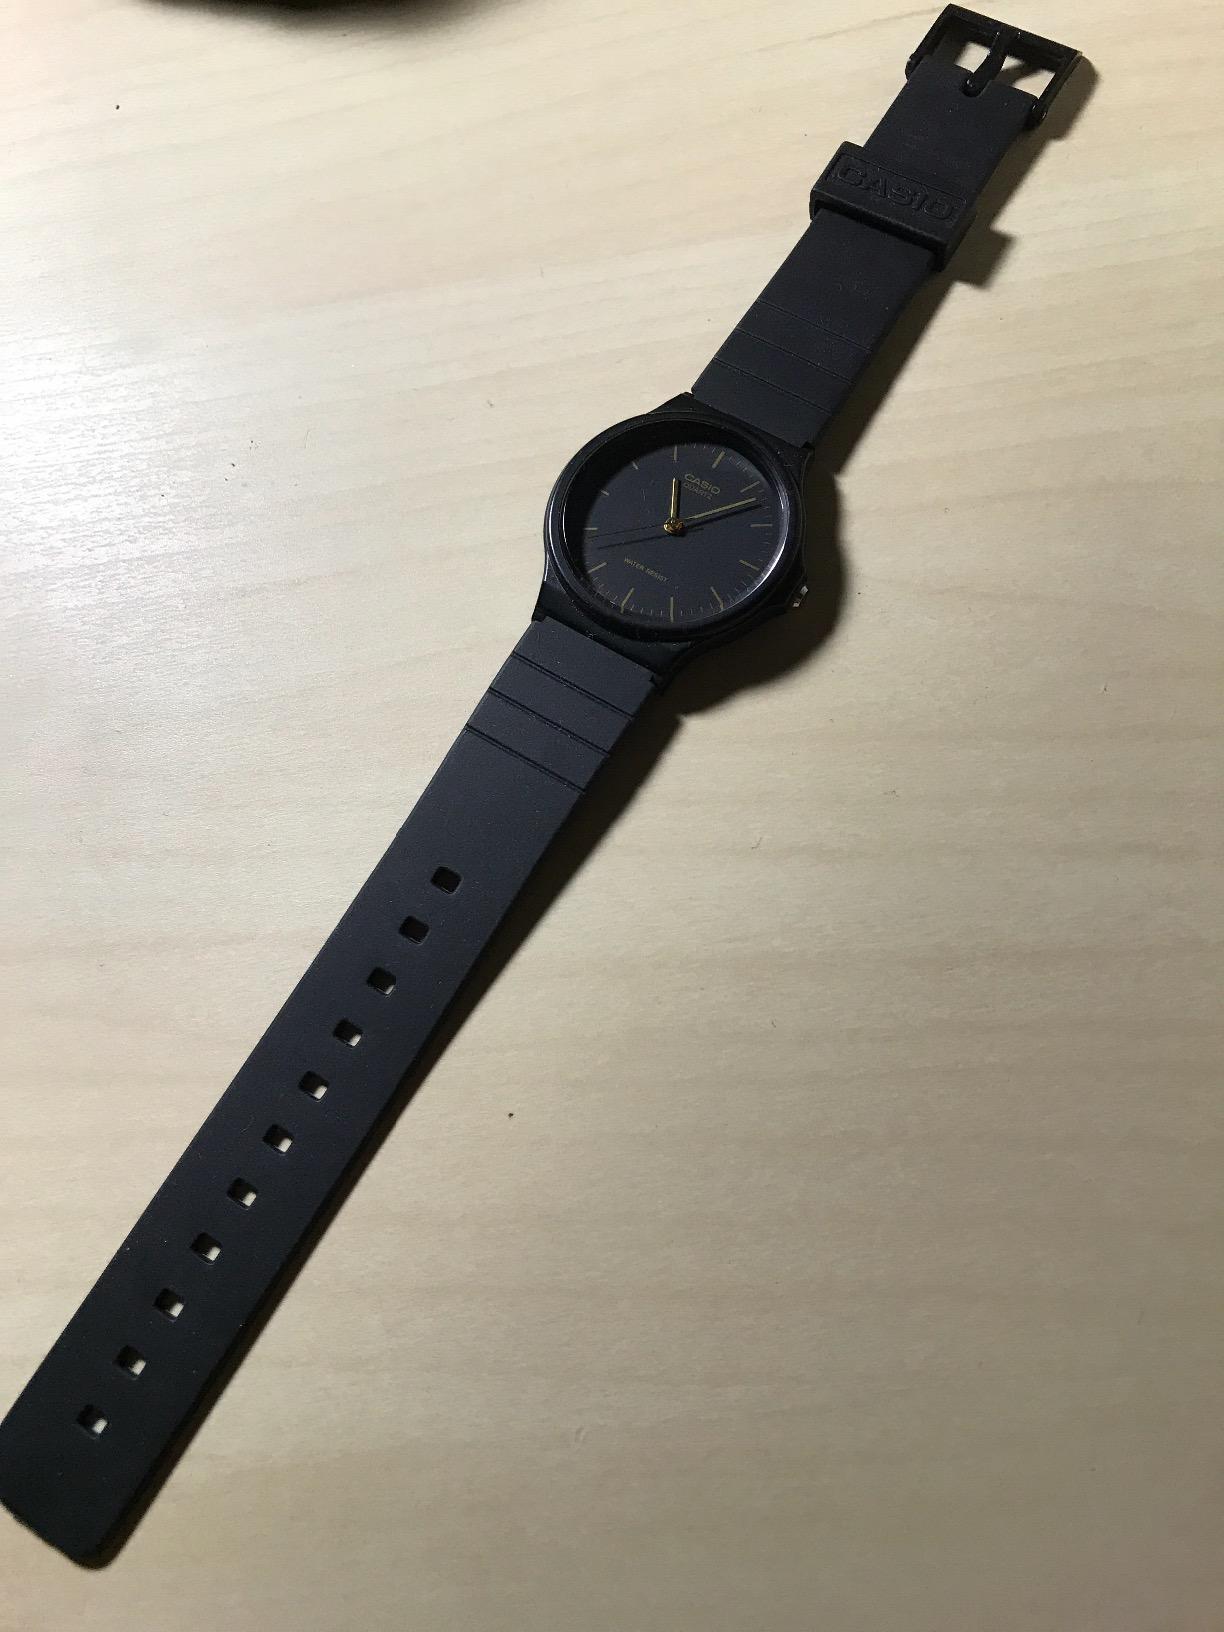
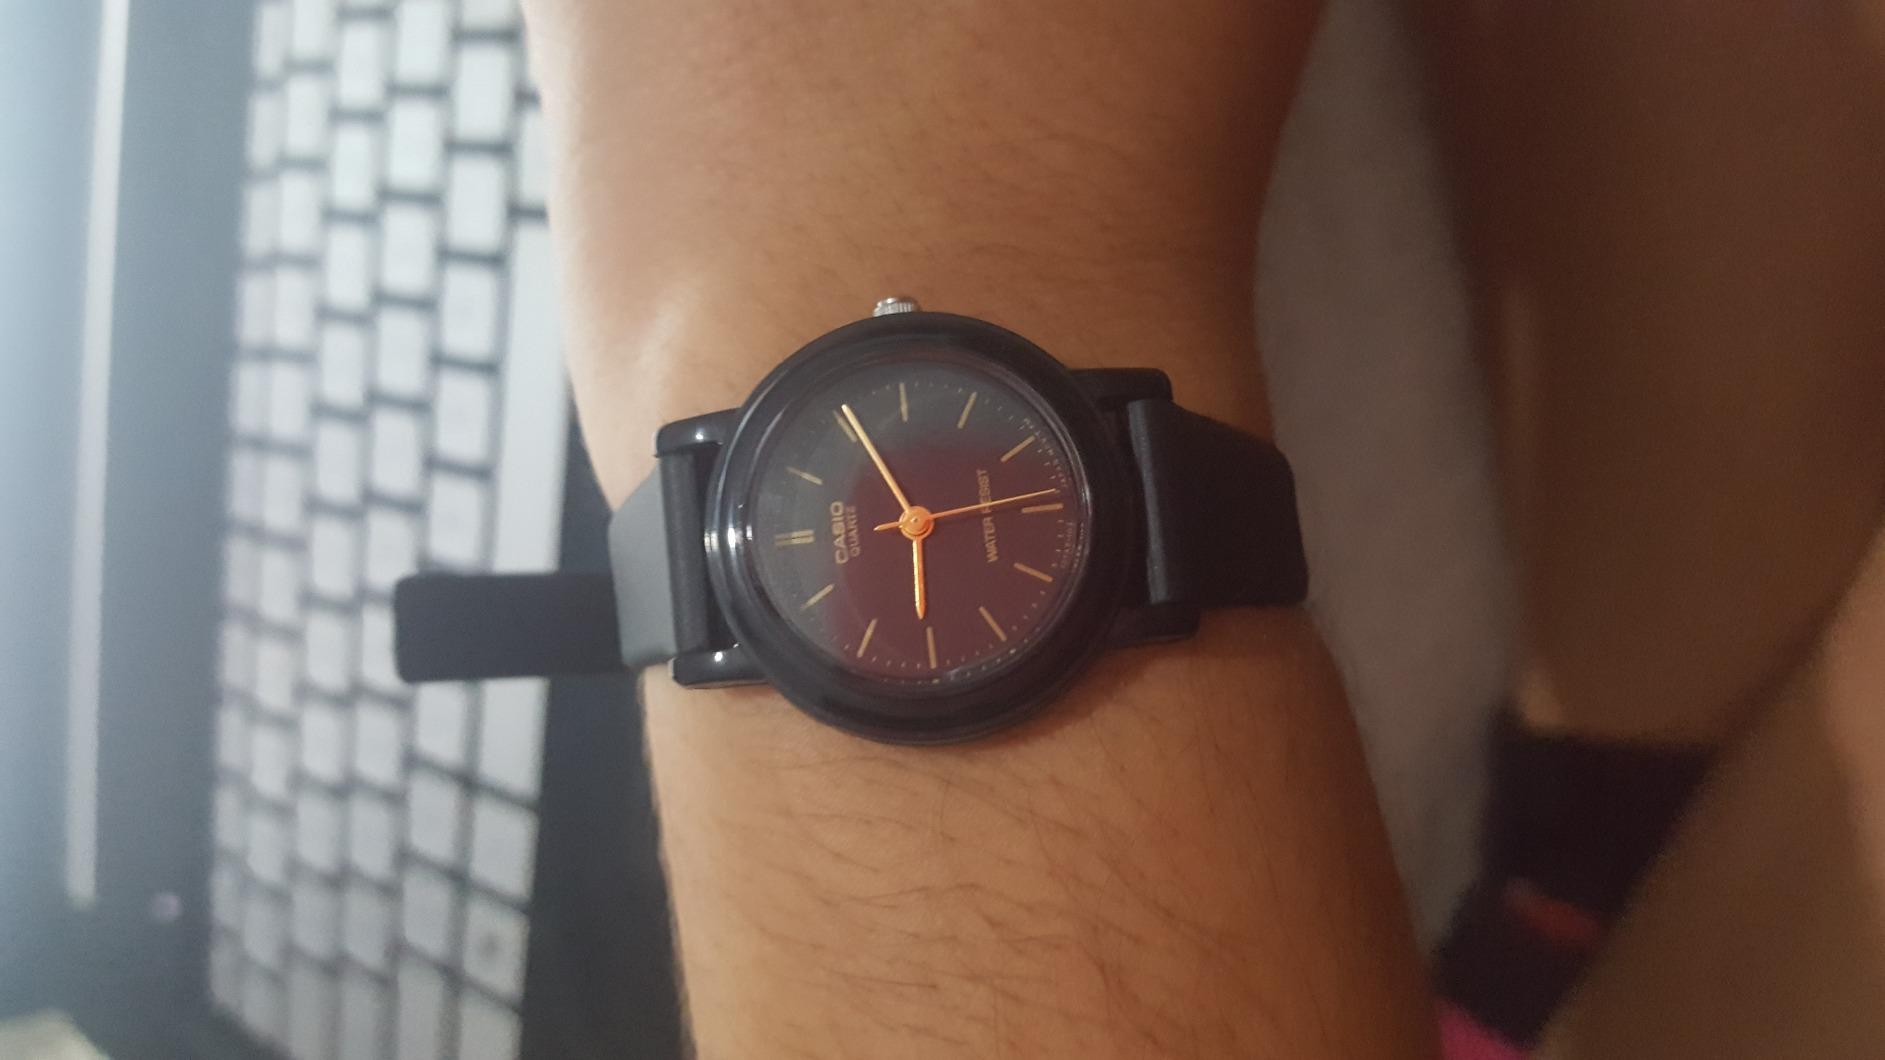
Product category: accessories_watch
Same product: no